Battle of Noordhorn

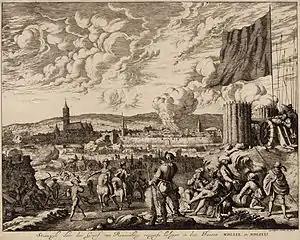
Siege of Steenwijk in 1580–81 by Count Rennenberg. Jan Luyken, 1679

In June 1581, the States-General appointed Norreys General of all the States' troops beyond the Meuse. In August, the Dutch local council, assembled in Leeuwarden, tasked Norreys with preventing Verdugo from penetrating further into the country, for which his 30 companies of infantry were reinforced by five cavalry companies under William Louis, Count of Nassau-Dillenburg. He was expected to besiege the Spanish forts around Groningen, but he lacked the artillery to do so, having been given only four small guns. Moreover, Norreys' Dutch and Walloon soldiers were unhappy with being under the command of a foreigner. Norreys spent the summer months attempting in vain to blockade Groningen, while Verdugo, who was aware of the dissent amongst the Dutch army, patiently waited in his fortified posts despite being urged by the local authorities to confront Norreys. In early September, after a failed raid on his camp, Verdugo was sure of Norreys' intentions of giving battle, and thus he advanced his army to near Norreys' camp near the village of Noordhorn. Shortly thereafter, determined to fight, Norreys' Anglo-Dutch army was deployed over the dike of Niezijl.